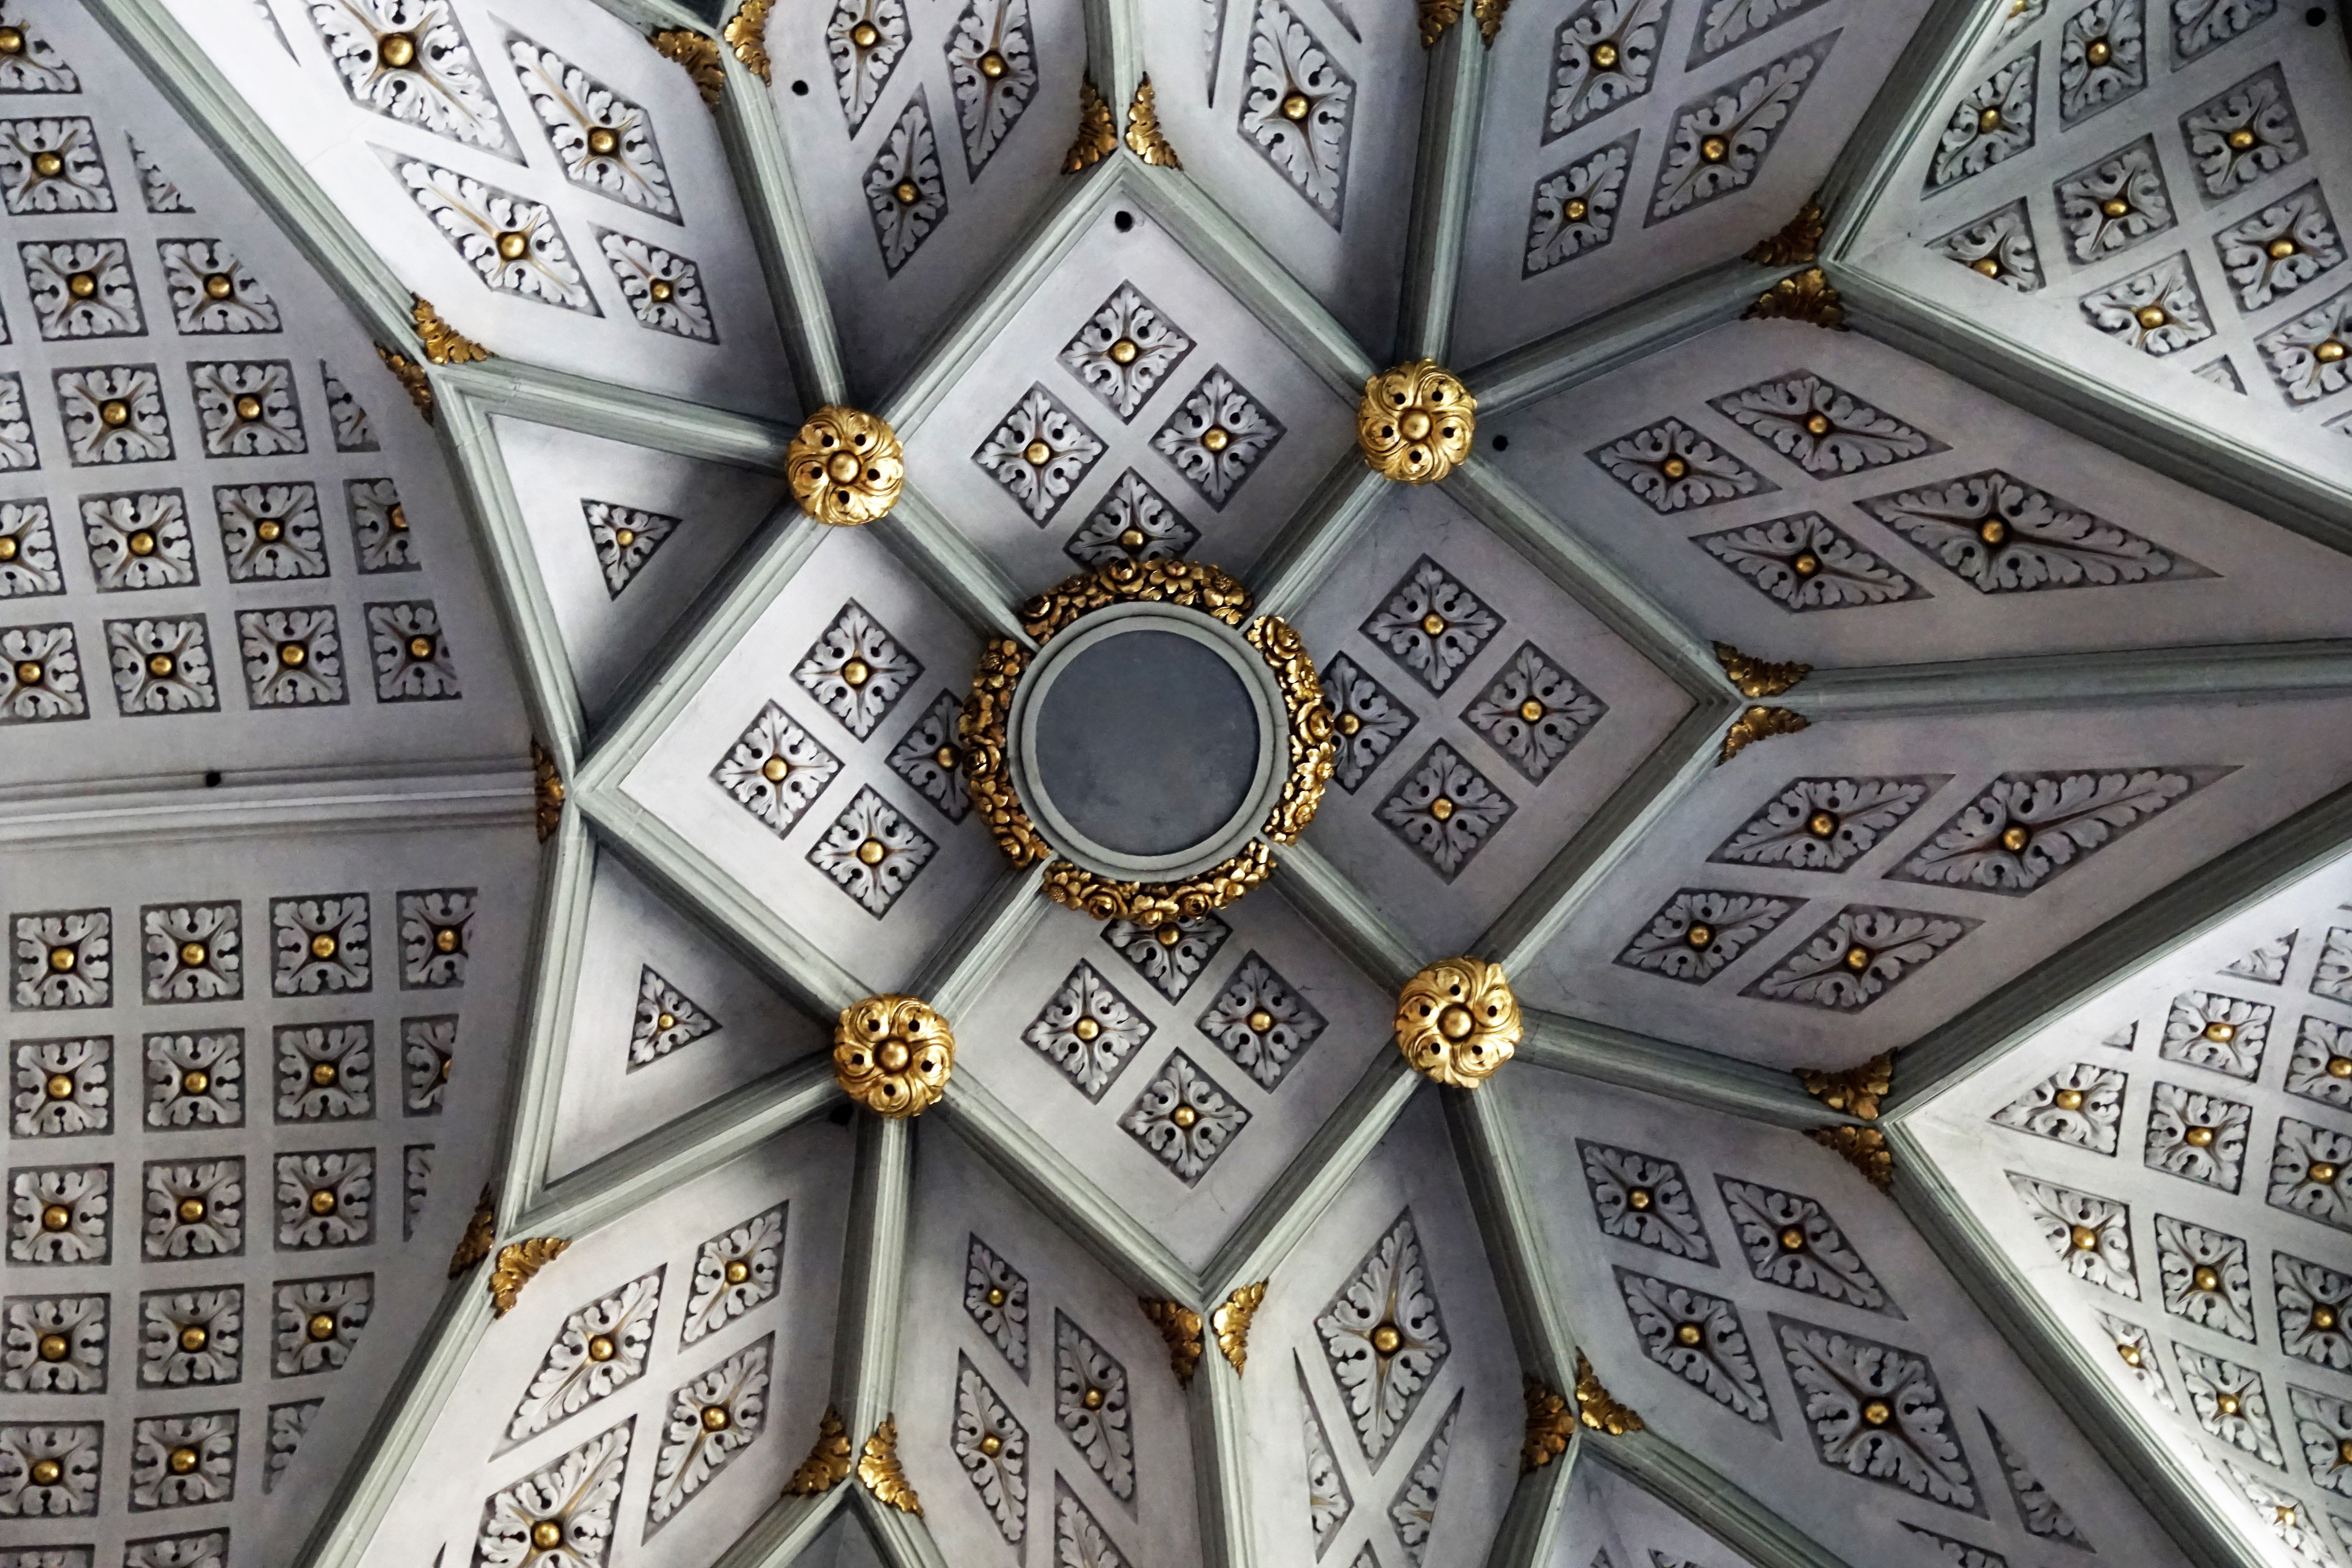
architecture, flower, roof, construction, pattern, factory, church, blanket, grey, art, design, symmetry, mosaic, germany, shape, constance, munster